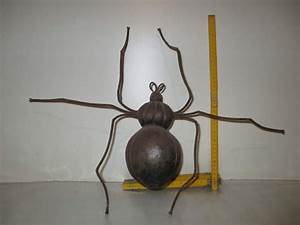
Label: spider